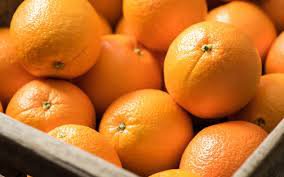
Label: Orange